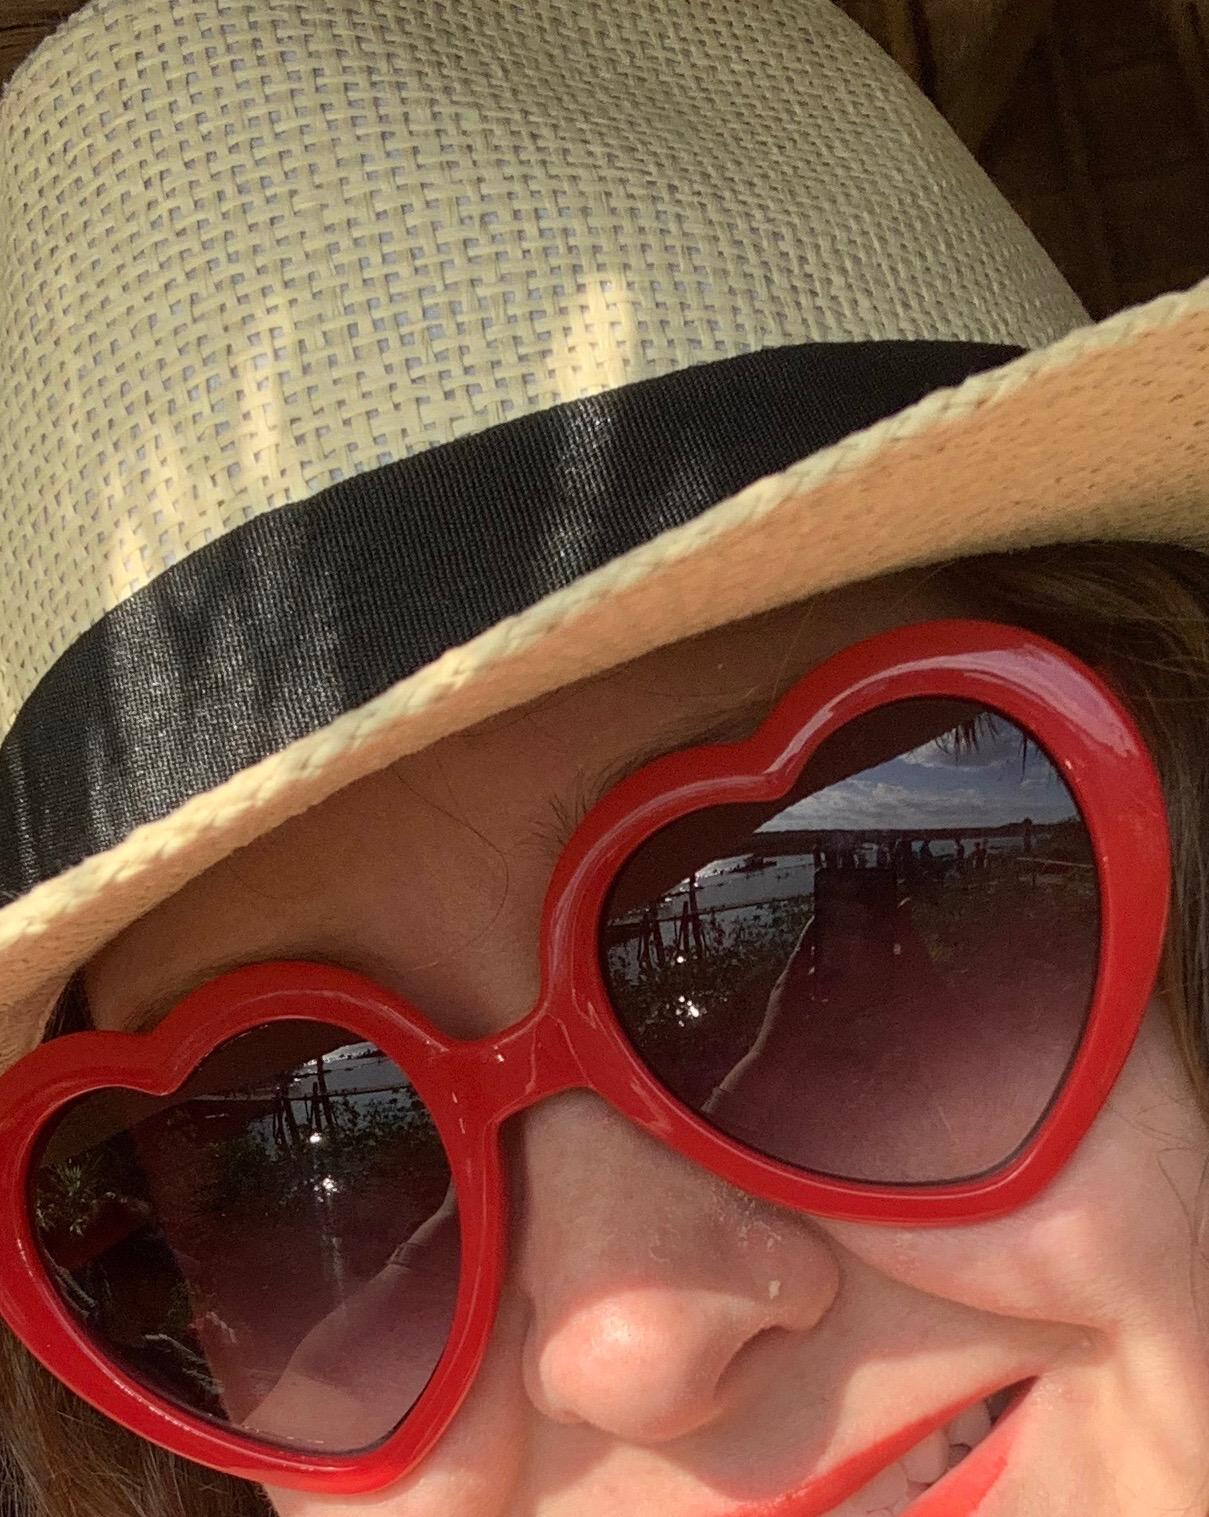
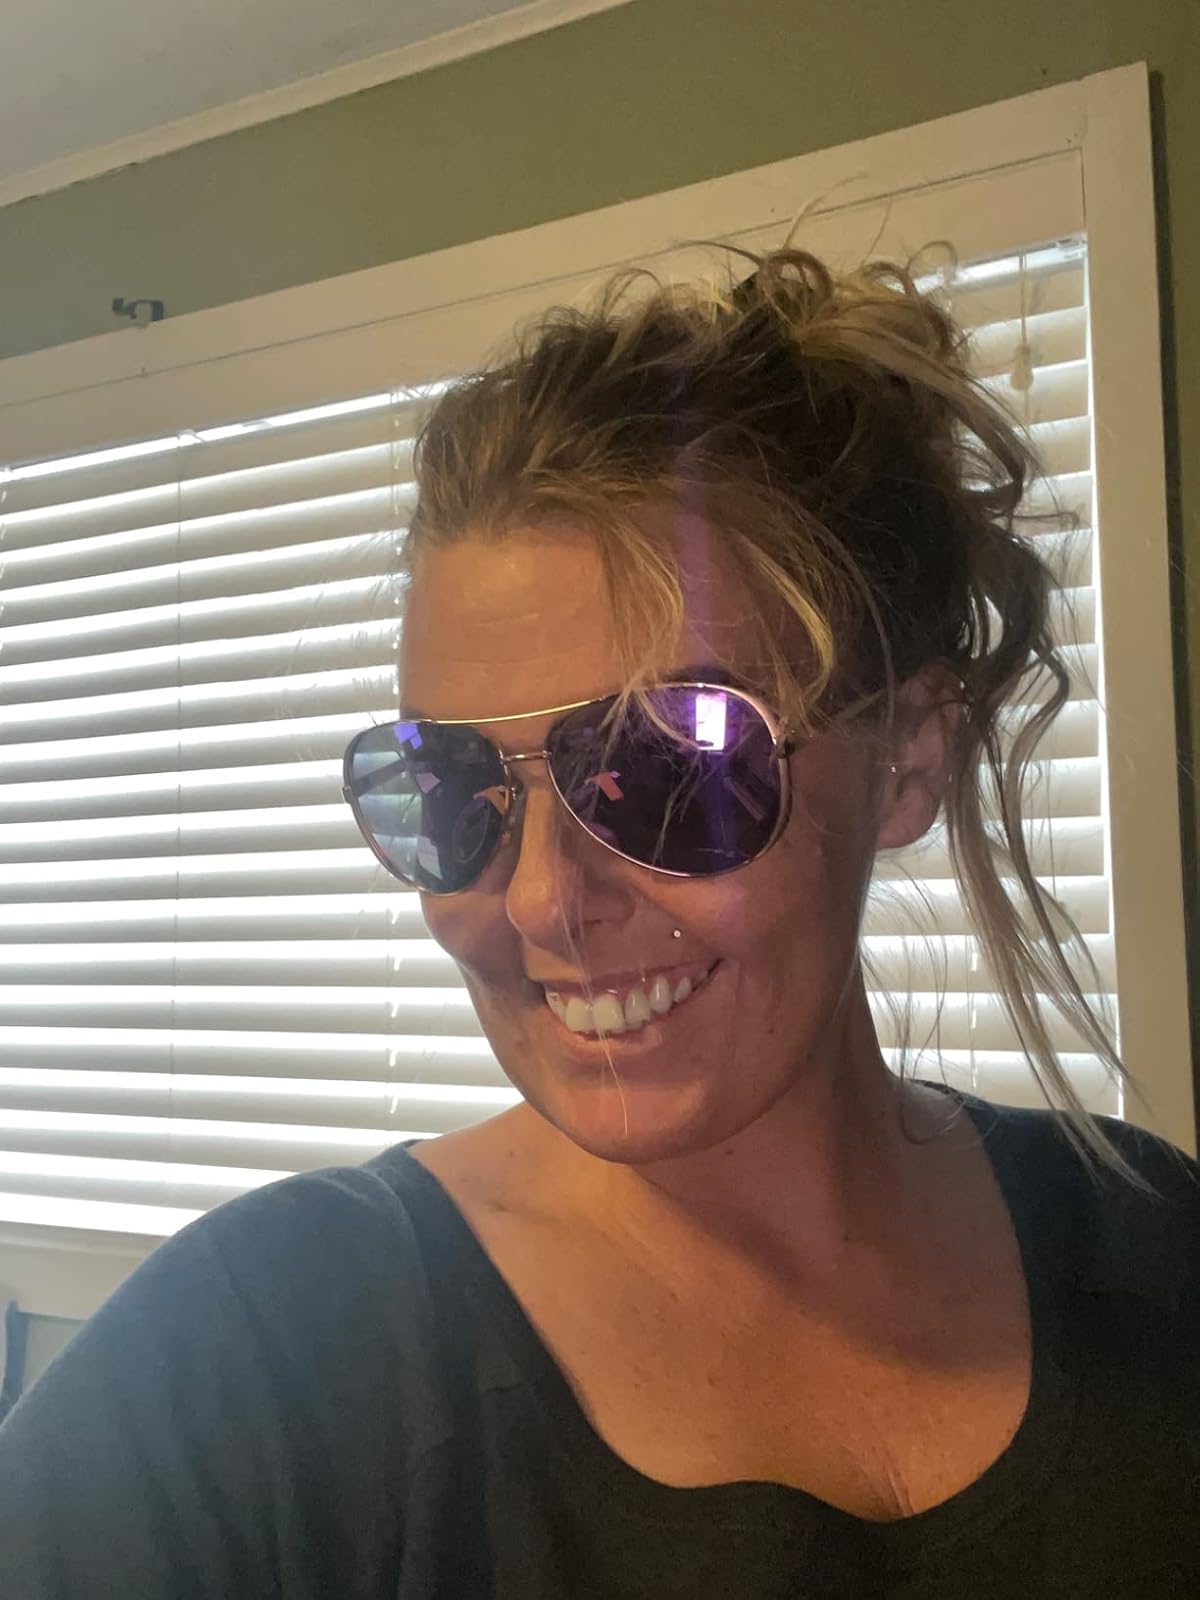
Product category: accessories_sunglasses
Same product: no